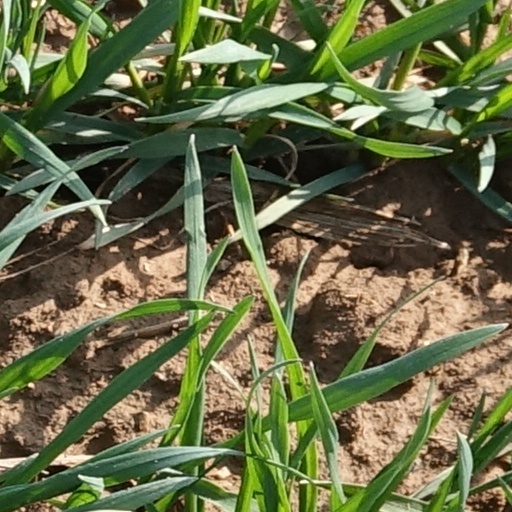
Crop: wheat